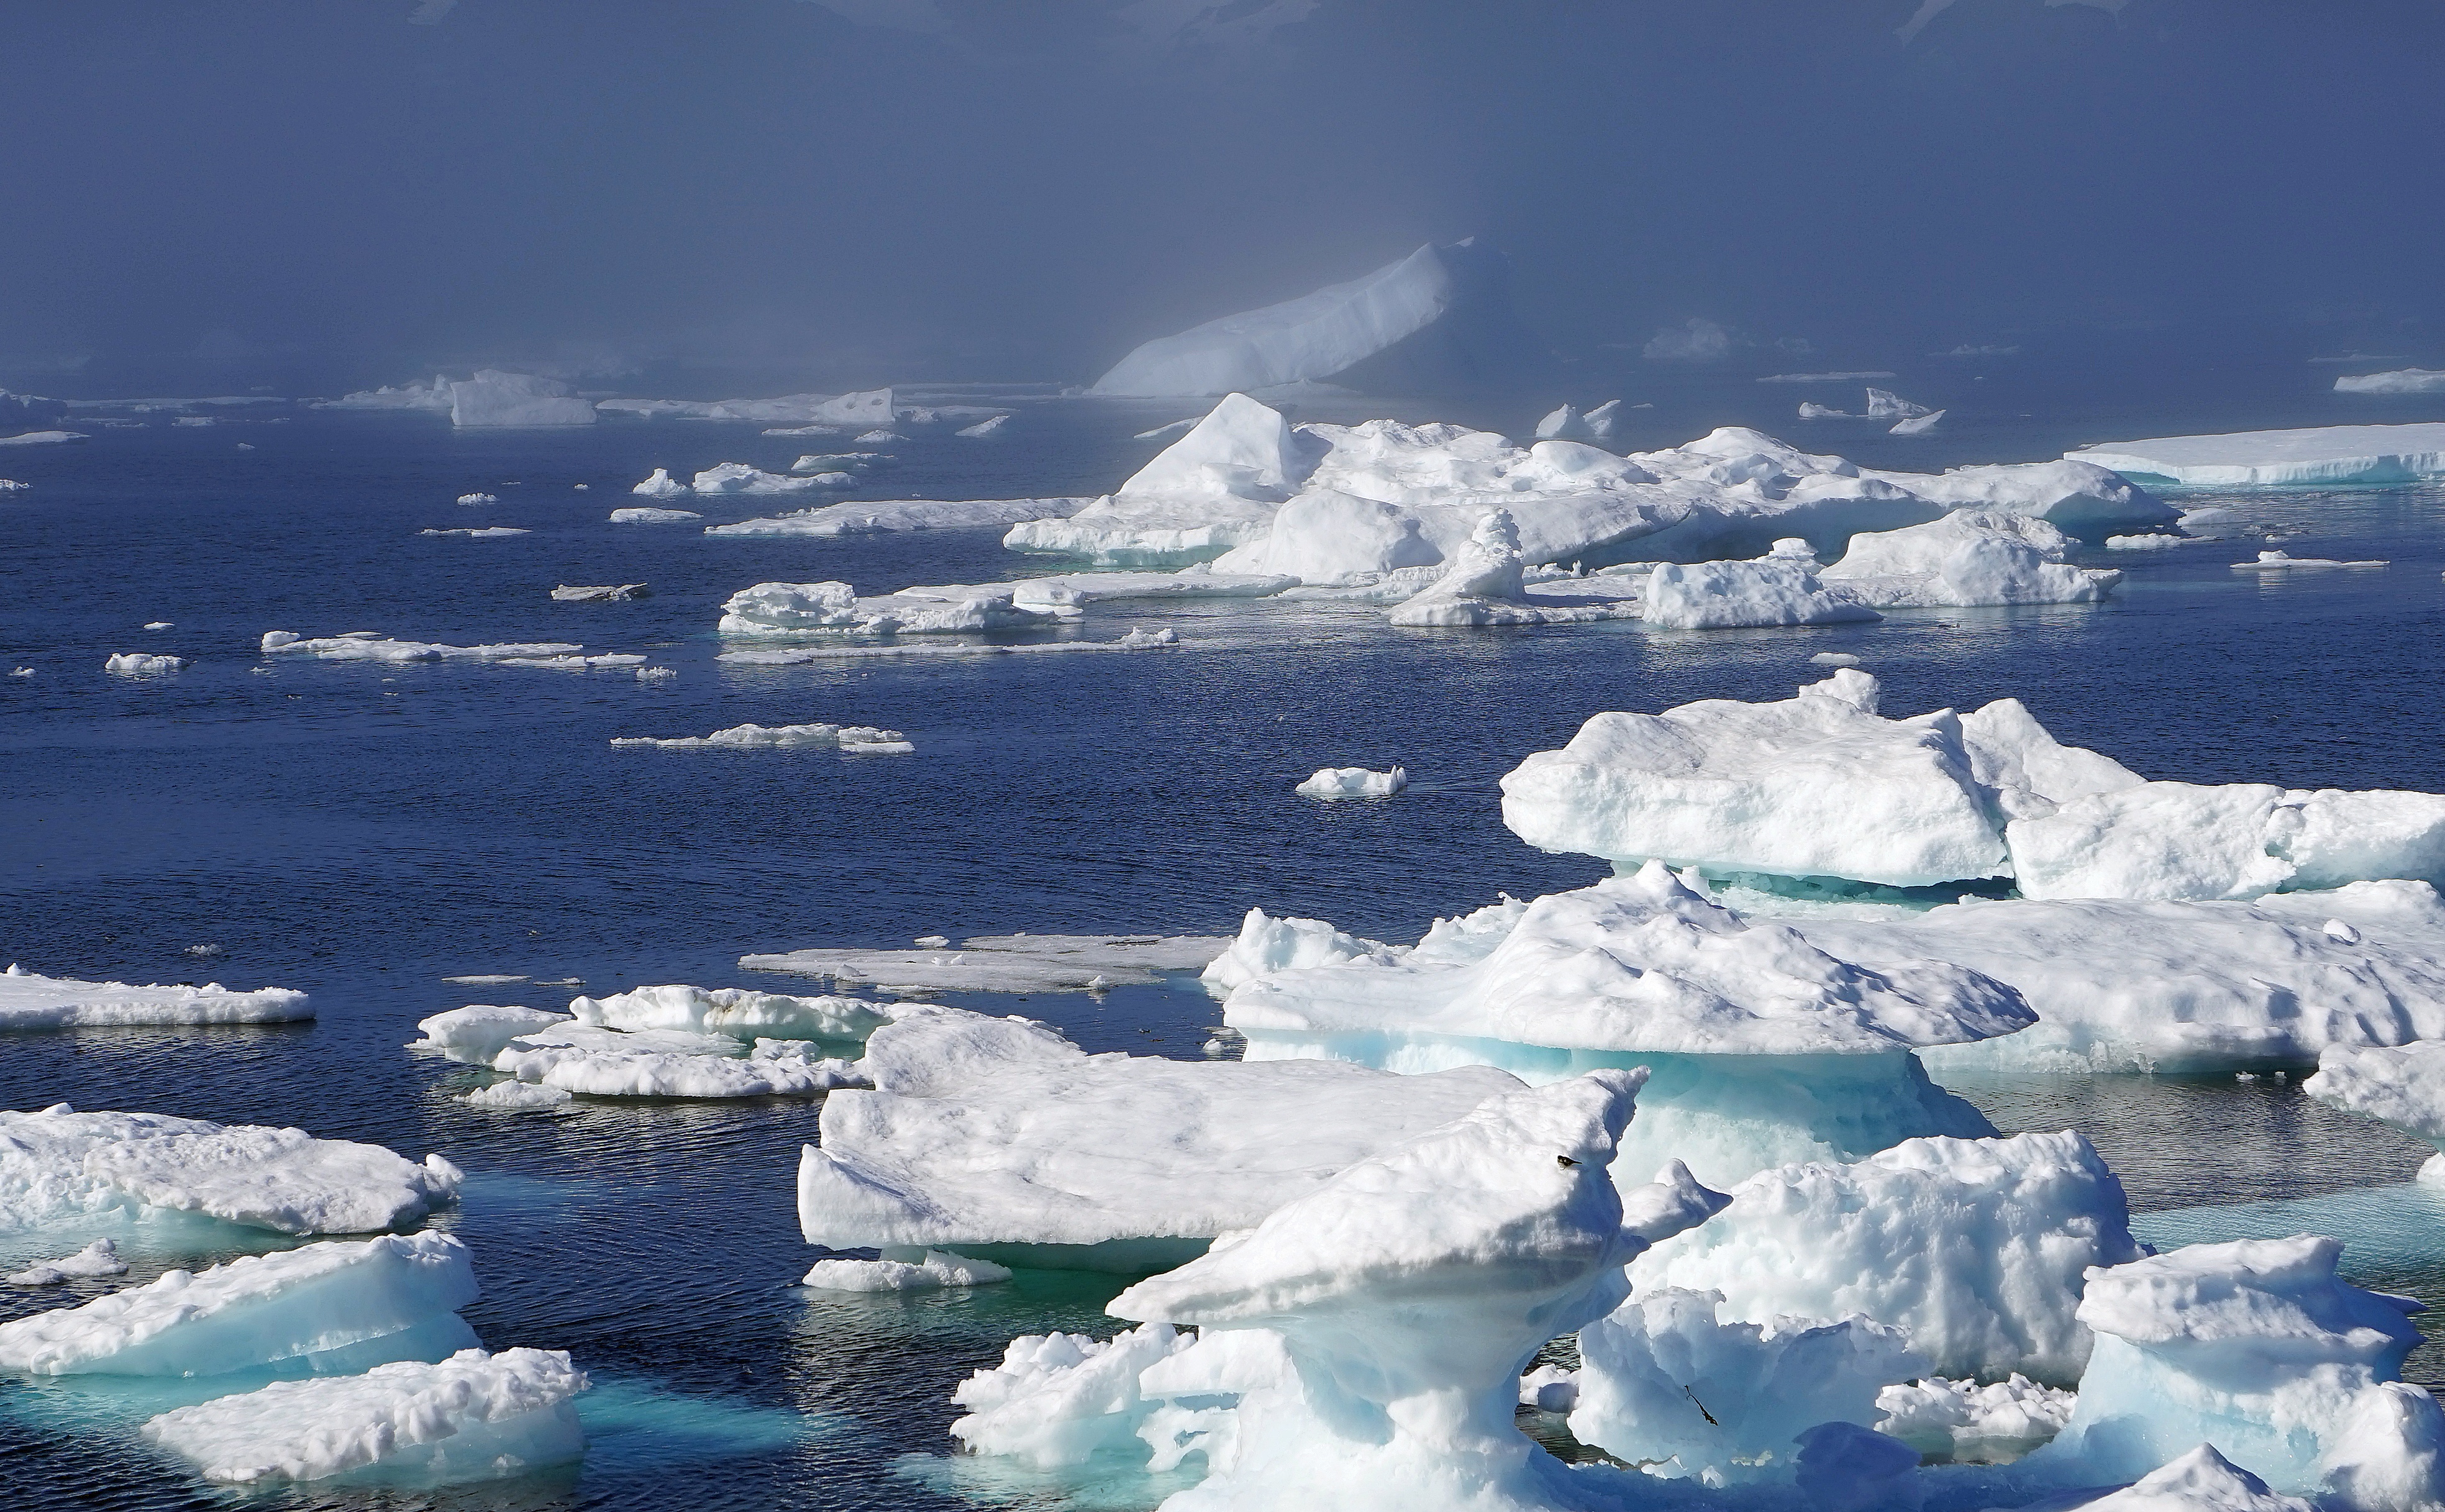
sea, snow, cold, ice, weather, arctic, iceberg, greenland, icebergs, freezing, arctic ocean, arctic circle, polar region, geological phenomenon, wind wave, ice cap, sea ice, polar ice cap